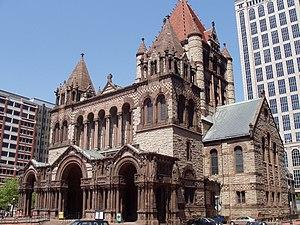
La Trinity Church in the City of Boston est une église épiscopale du diocèse de Boston située à Copley Square dans le quartier de Back Bay, à Boston, dans le Massachusetts. La congrégation, qui s'élève actuellement à environ 3 000 ménages, a été fondée en 1733. Quatre offices ont lieu chaque dimanche et trois fois par semaine de septembre à juin. En plus du culte, la paroisse participe activement au service de la communauté, la pastorale, les programmes pour enfants et adolescents et l'éducation chrétienne pour tous les âges.
Back Bay est un quartier de Boston, dans le Massachusetts aux États-Unis, renommé pour ses rangées de maisons de pierre brune victoriennes. Il est considéré comme l'un des exemples les mieux conservés de l'aménagement urbain du XIXᵉ siècle aux États-Unis, ainsi que de nombreux bâtiments individuels ayant un intérêt architectural et culturel important comme la Bibliothèque publique de Boston. C'est aussi une destination commerciale de Boston et s'y trouve aussi certains des plus hauts immeubles de bureaux de Boston, tel le Hynes Convention Center, et de nombreux grands hôtels.